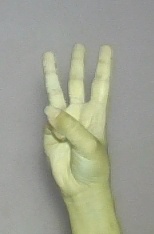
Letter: thaa